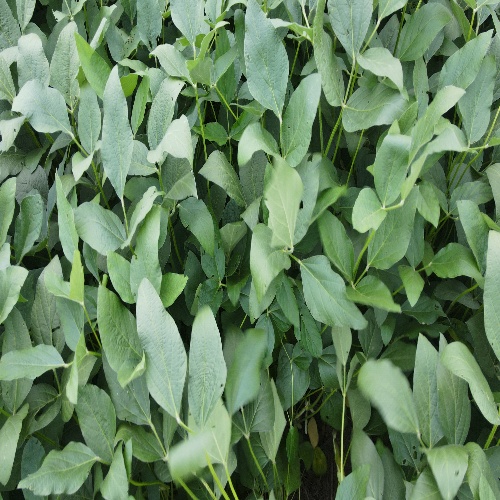
Label: Diabrotica_speciosa